Common cold

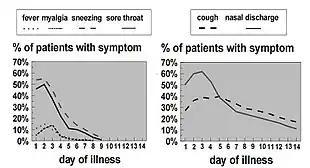

A cold usually begins with fatigue, a feeling of being chilled, sneezing, and a headache, followed in a couple of days by a runny nose and cough. Symptoms may begin within sixteen hours of exposure and typically peak two to four days after onset. They usually resolve in seven to ten days, but some can last for up to three weeks. The average duration of cough is eighteen days and in some cases people develop a post-viral cough which can linger after the infection is gone. In children, the cough lasts for more than ten days in 35–40% of cases and continues for more than 25 days in 10%.